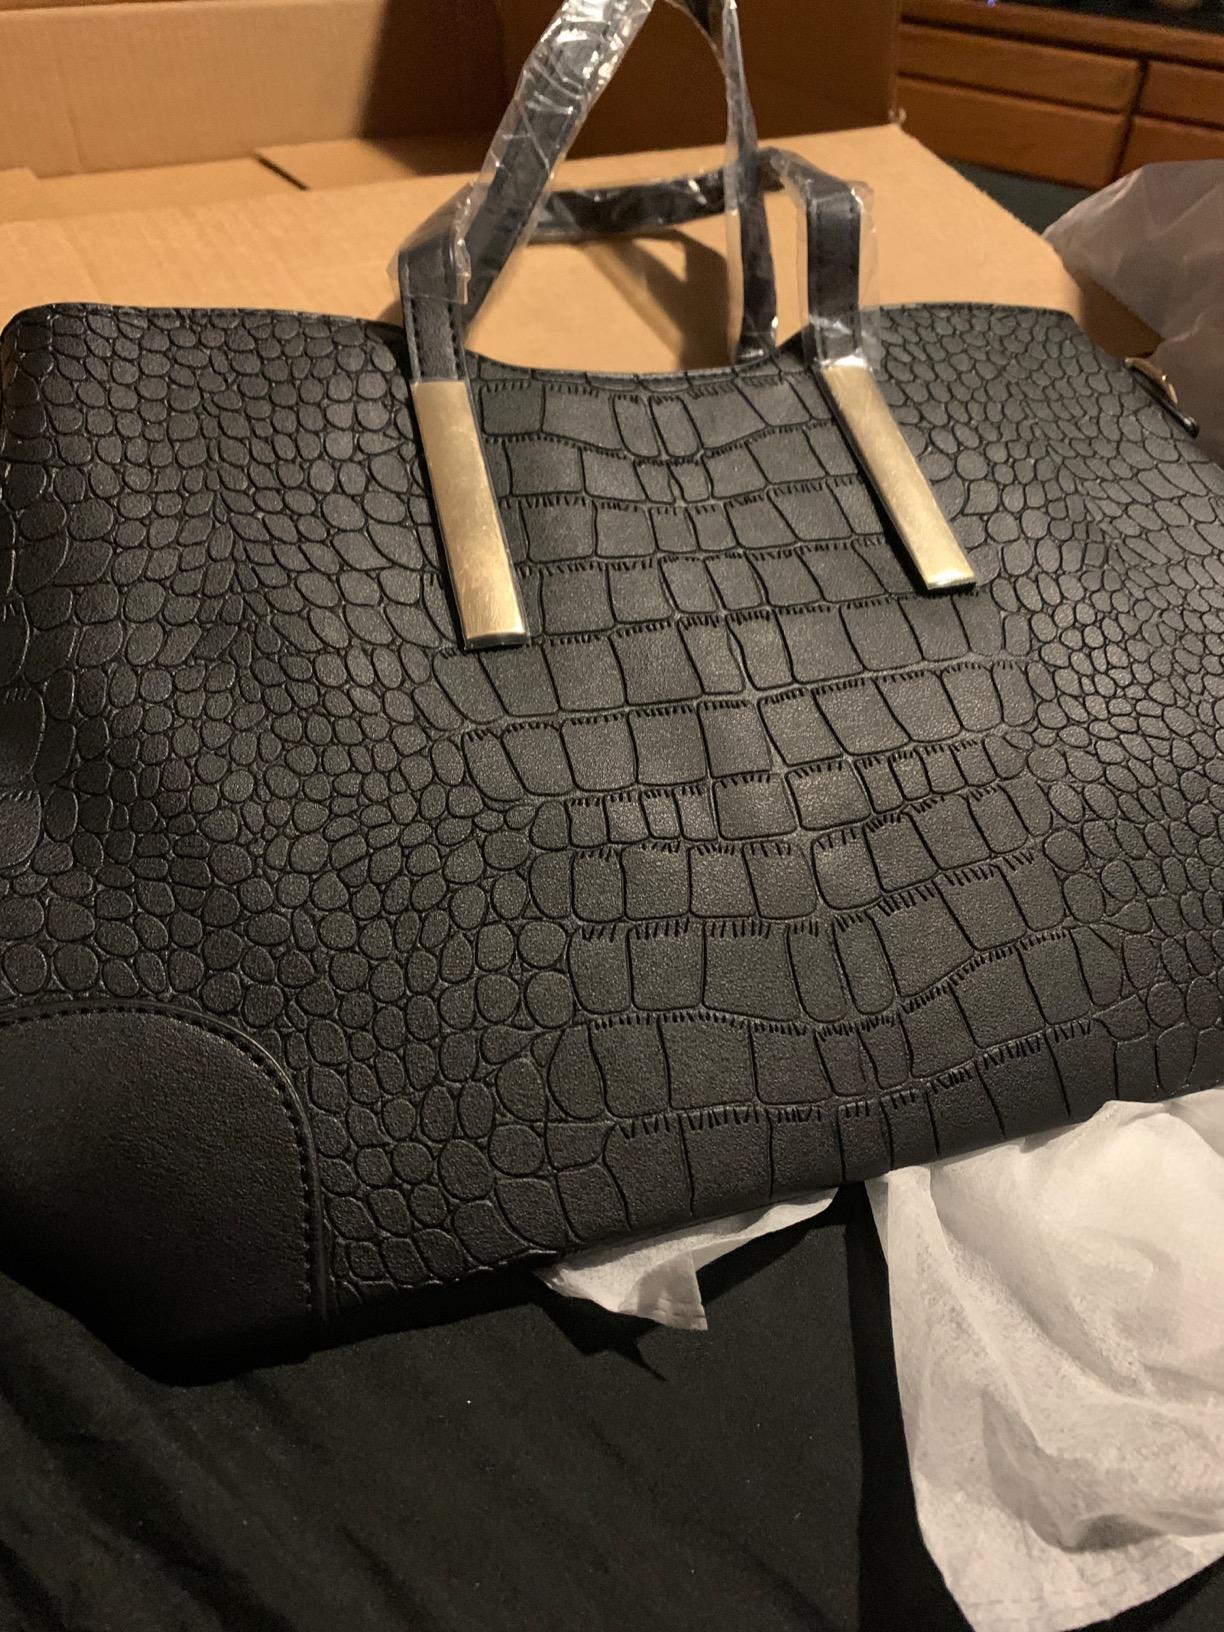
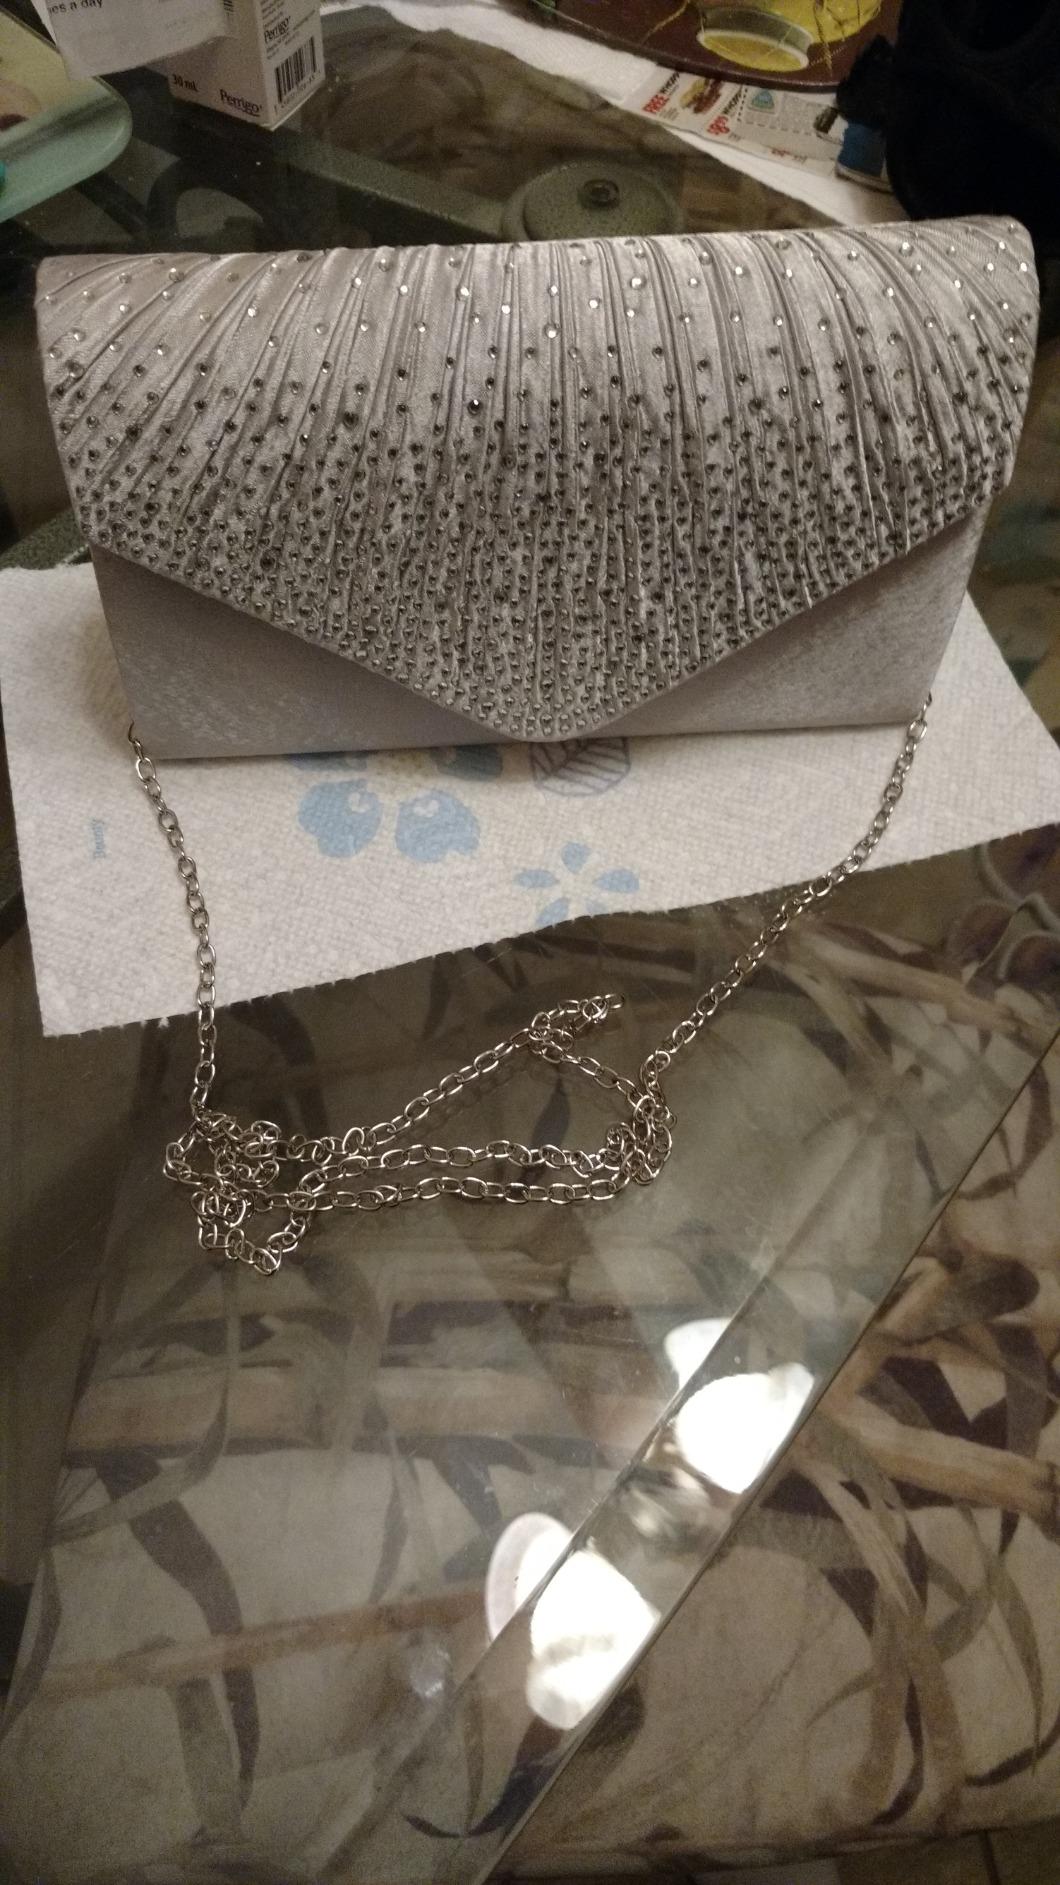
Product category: accessories_handbag
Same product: no